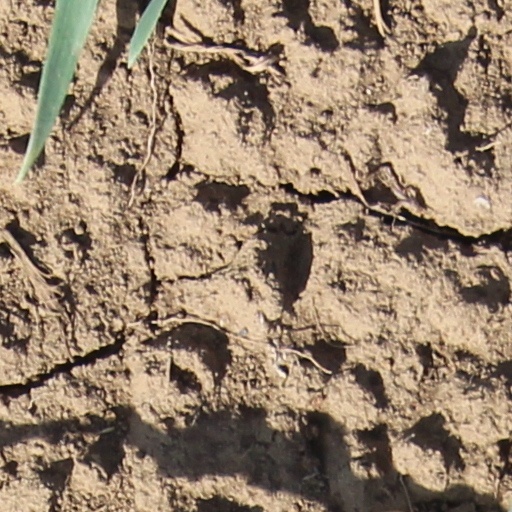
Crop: wheat